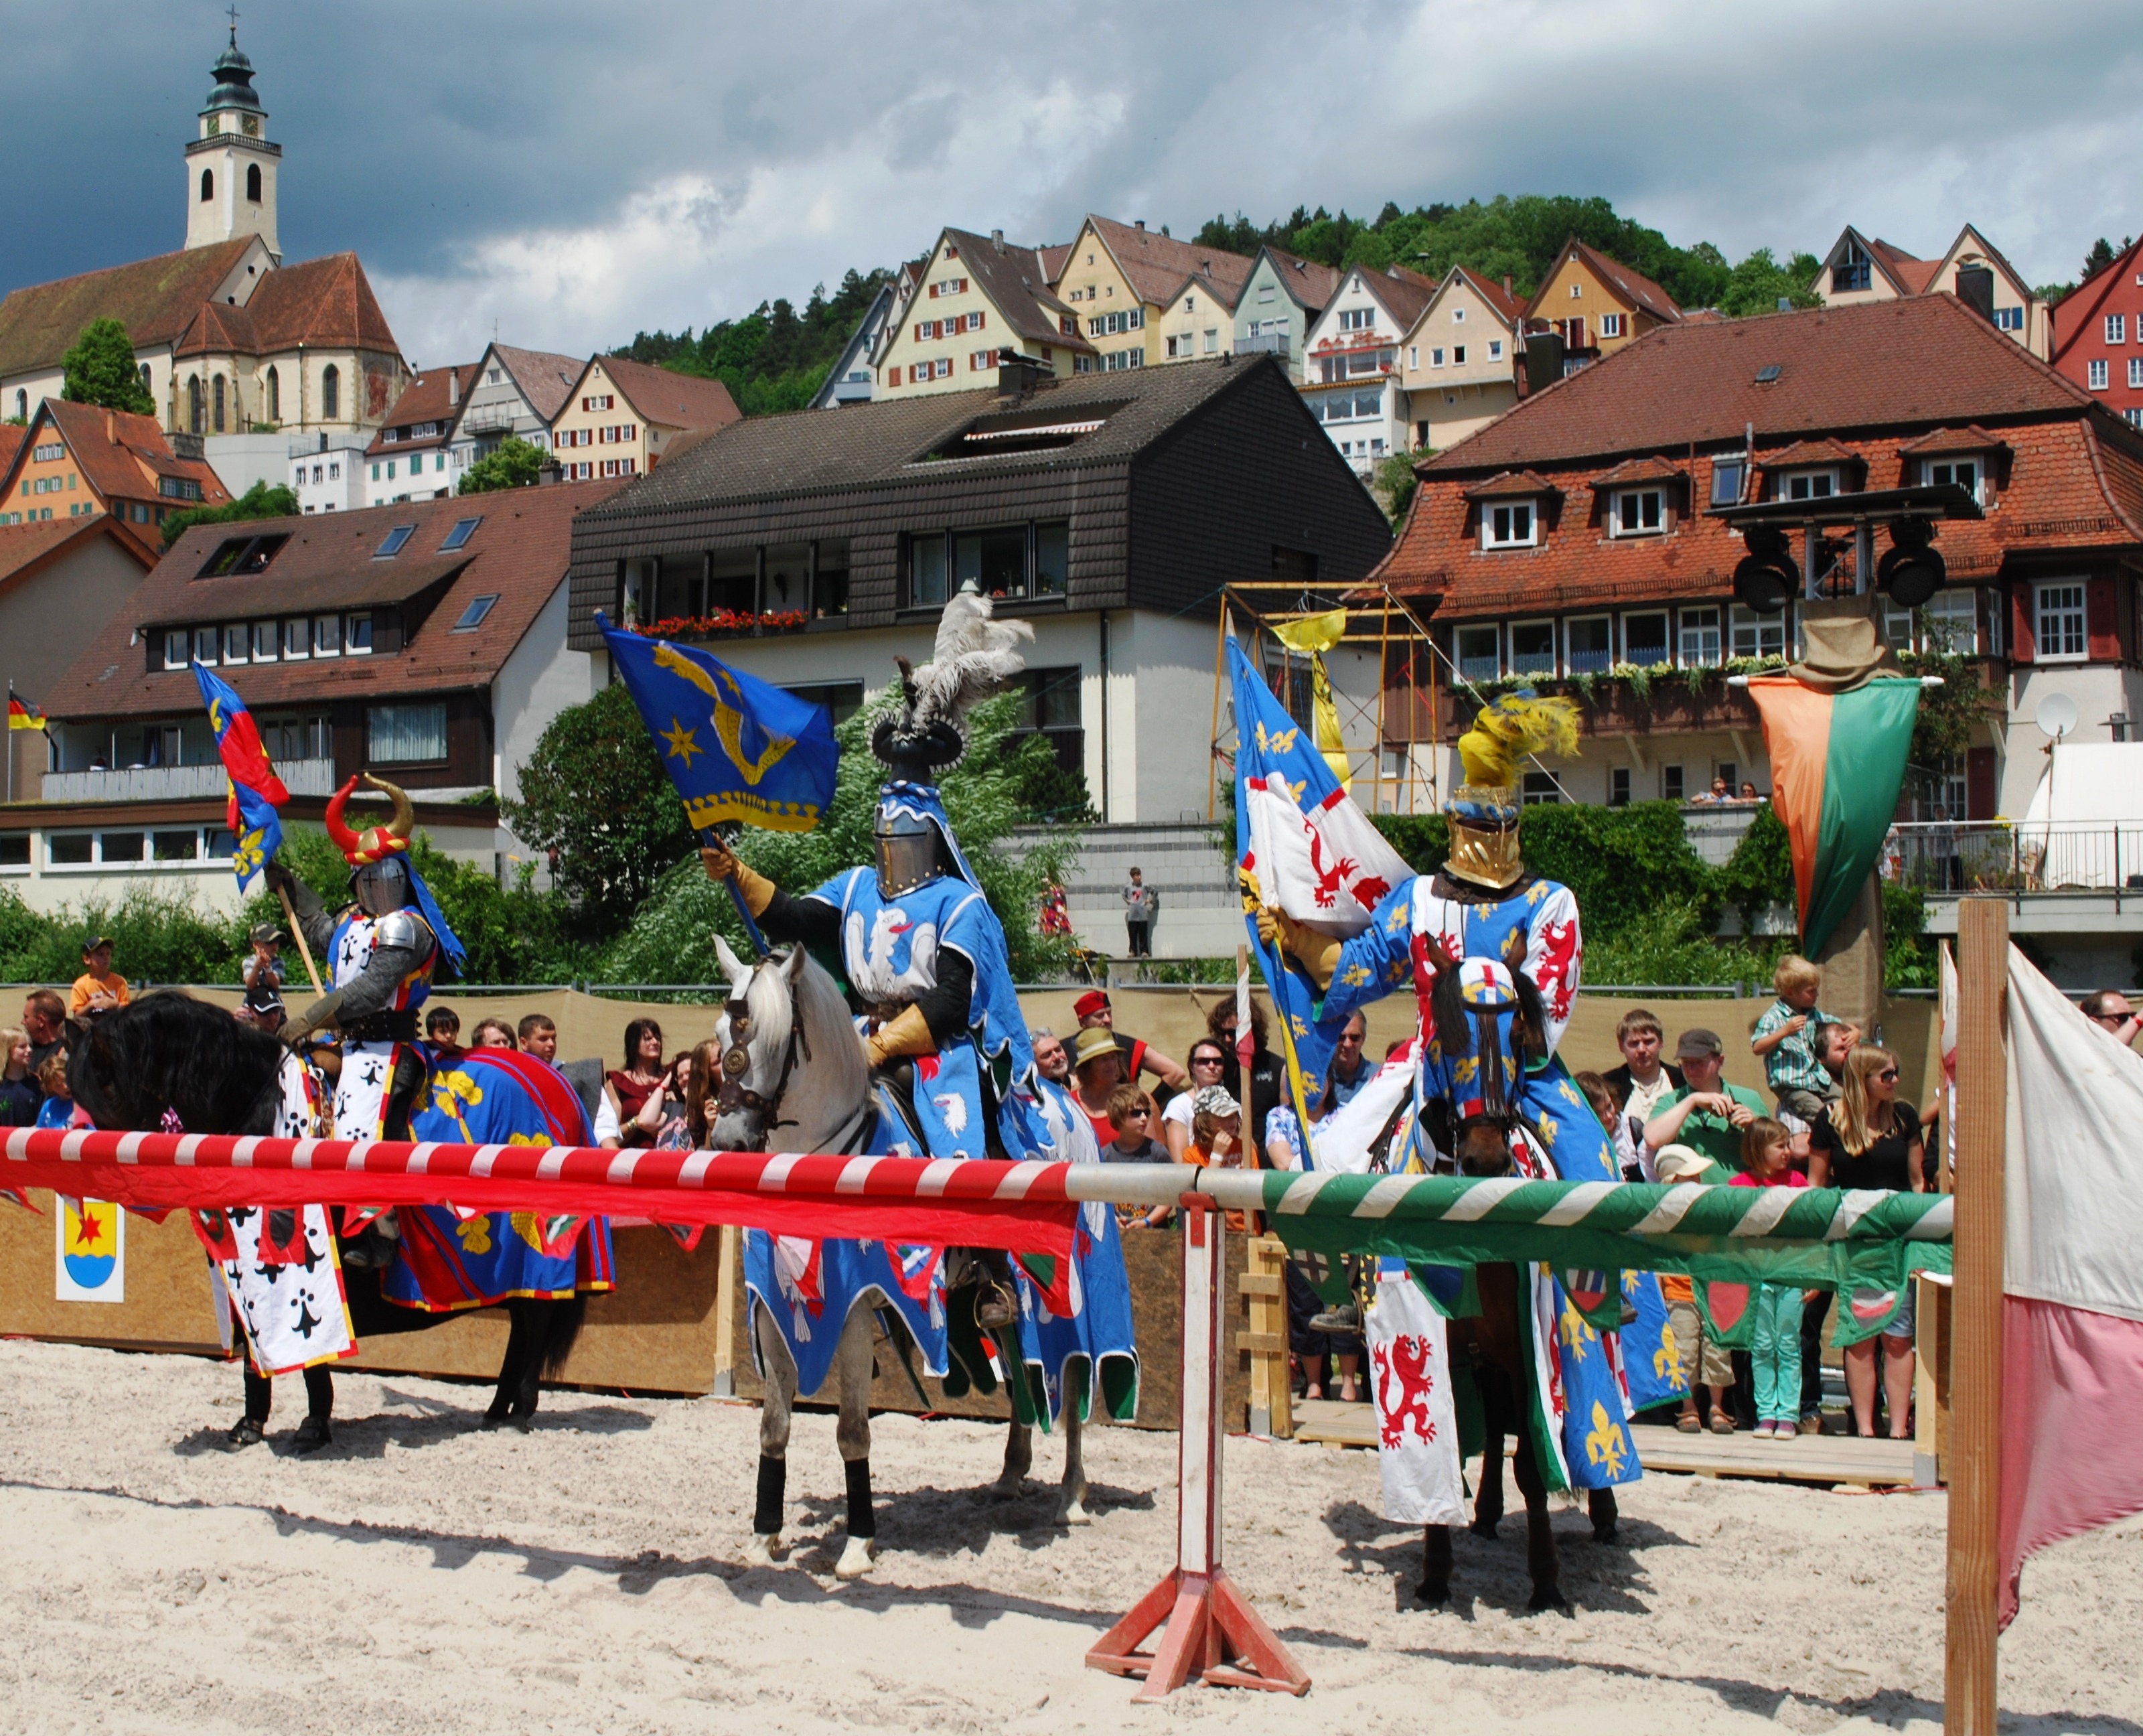
city, vacation, amusement park, flag, tourism, competition, medieval, festival, playground, knight, germany, tradition, fair, neckar, horb